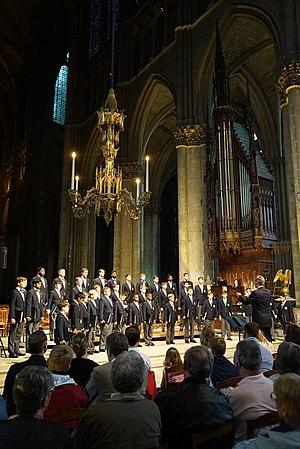
en concert à Reims.